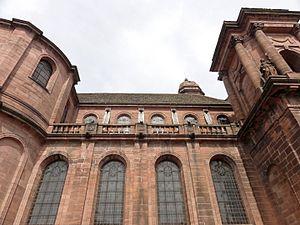
Alsace, Haut-Rhin, Église abbatiale Notre-Dame de Guebwiller (1768-1785), place Jeanne-d'Arc (PA00085438, IA00054832).